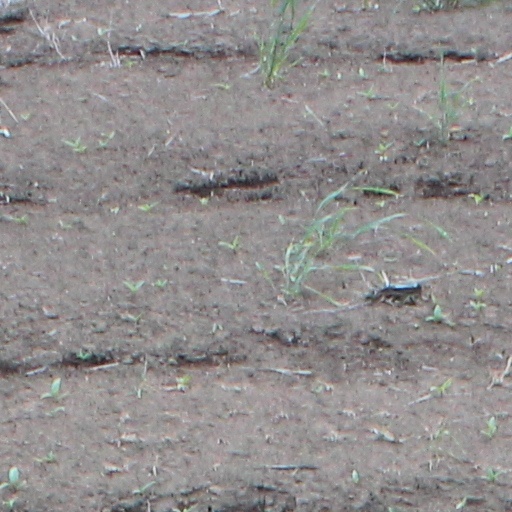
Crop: wheat